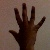
The image shows a hand gesture representing the number 5 in Indian Sign Language.